Tsrviz Chapel

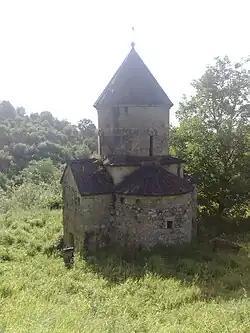
Chapel Trvizi. General preview

The chapel dates back to the 5th century. It was reconstructed during the 12th and 13th centuries. An inscription on its walls records that king George III of Georgia (r. 1156–84) freed the monastery from taxes and endowed it with land. The dome of the Astvatsatsin church was rebuilt in 1213 by Ivane Mkhargrdzeli, atabeg of the Kingdom of Georgia. Nearby is the medieval settlement of Tsrviz, with khachkars.